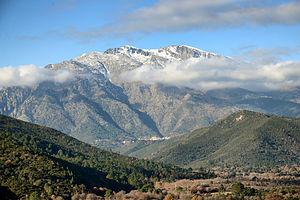
Venaco est une commune française située dans la circonscription départementale de la Haute-Corse et le territoire de la collectivité de Corse. La commune portait le nom de Serraggio jusqu'en 1874 et sa fusion avec Lugo-di-Venaco. Elle appartient à l'ancienne piève de Venaco, dont Serraggio était le chef-lieu.